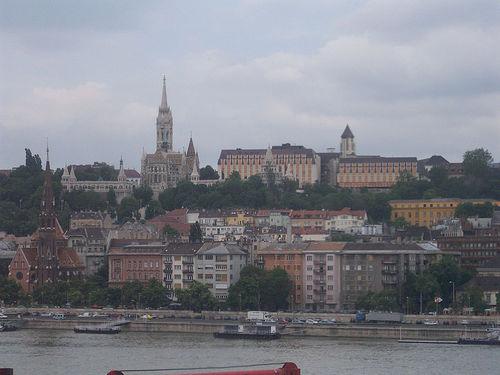
Weather: cloudy or overcast